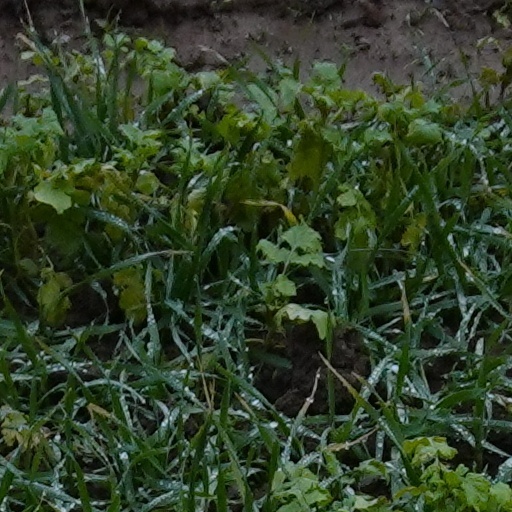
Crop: wheat